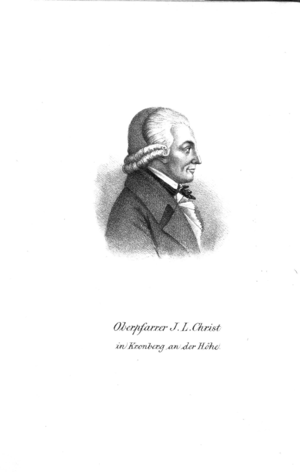
Johann Ludwig Christ est un naturaliste, un jardinier et un pasteur allemand, né en 18 octobre 1739 à Öhringen et mort le 19 novembre 1813 à Kronberg im Taunus.